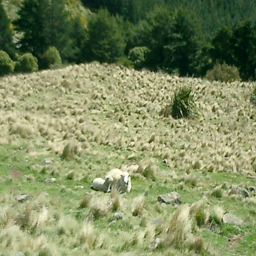
a sheep is laying in a tall grass field
A ewe and its lamb sitting in a field of grass.
a sheep and a lamb laying in the grass
Two sheep lie in a field with rocks and tufts of grass.
there is a animal in the middle of this field